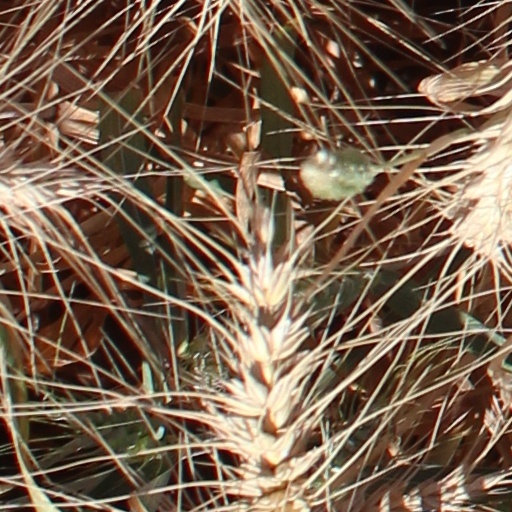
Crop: wheat